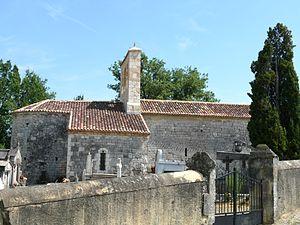
Gaugeac - Eglise Saint-Pierre-ès-Liens
Gaugeac est une commune française située dans le département de la Dordogne, en région Nouvelle-Aquitaine.